Geography of Guadeloupe

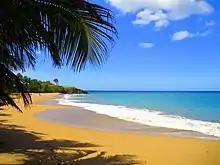
Grande Anse Beach

Located in a very exposed region, Guadeloupe and its dependencies have to face many cyclones. The deadliest hurricane to hit Guadeloupe was the Pointe-à-Pitre hurricane of 1776, which killed at least 6,000 people.